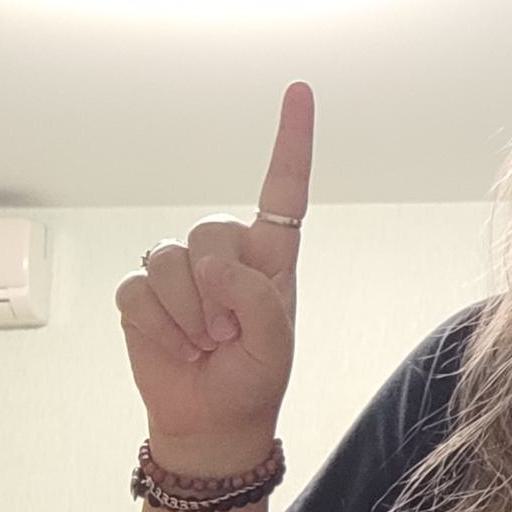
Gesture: one